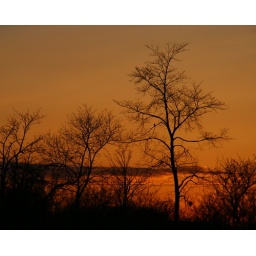
bird in a tree